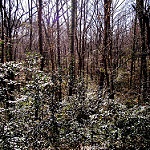
Scene: Outdoor